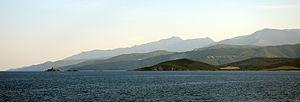
Le Cap Corse est une péninsule située au nord-est de la Corse. Ses habitants sont appelés Capcorsins.
Le massif du Monte Stello est un massif montagneux de Corse culminant à la Cima di e Follicie. Il est le plus septentrional et le moins élevé des trois massifs de moyenne montagne de l'île.